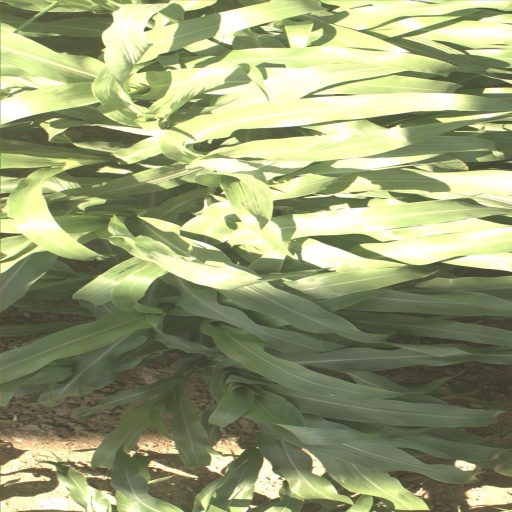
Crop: sorghum